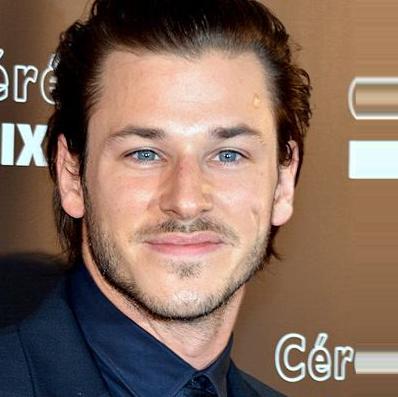
Age: 30